Ketamine

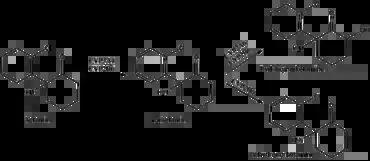
Major routes of ketamine metabolism

The use of ketamine in anesthesia reflects its characteristics. It is a drug of choice for short-term procedures when muscle relaxation is not required. The effect of ketamine on the respiratory and circulatory systems is different from that of other anesthetics. It suppresses breathing much less than most other available anesthetics. When used at anesthetic doses, ketamine usually stimulates rather than depresses the circulatory system. Protective airway reflexes are preserved, and it is sometimes possible to administer ketamine anesthesia without protective measures to the airways. Psychotomimetic effects limit the acceptance of ketamine; however, lamotrigine and nimodipine decrease psychotomimetic effects and can also be counteracted by benzodiazepines or propofol administration. Ketofol is a combination of ketamine and propofol.